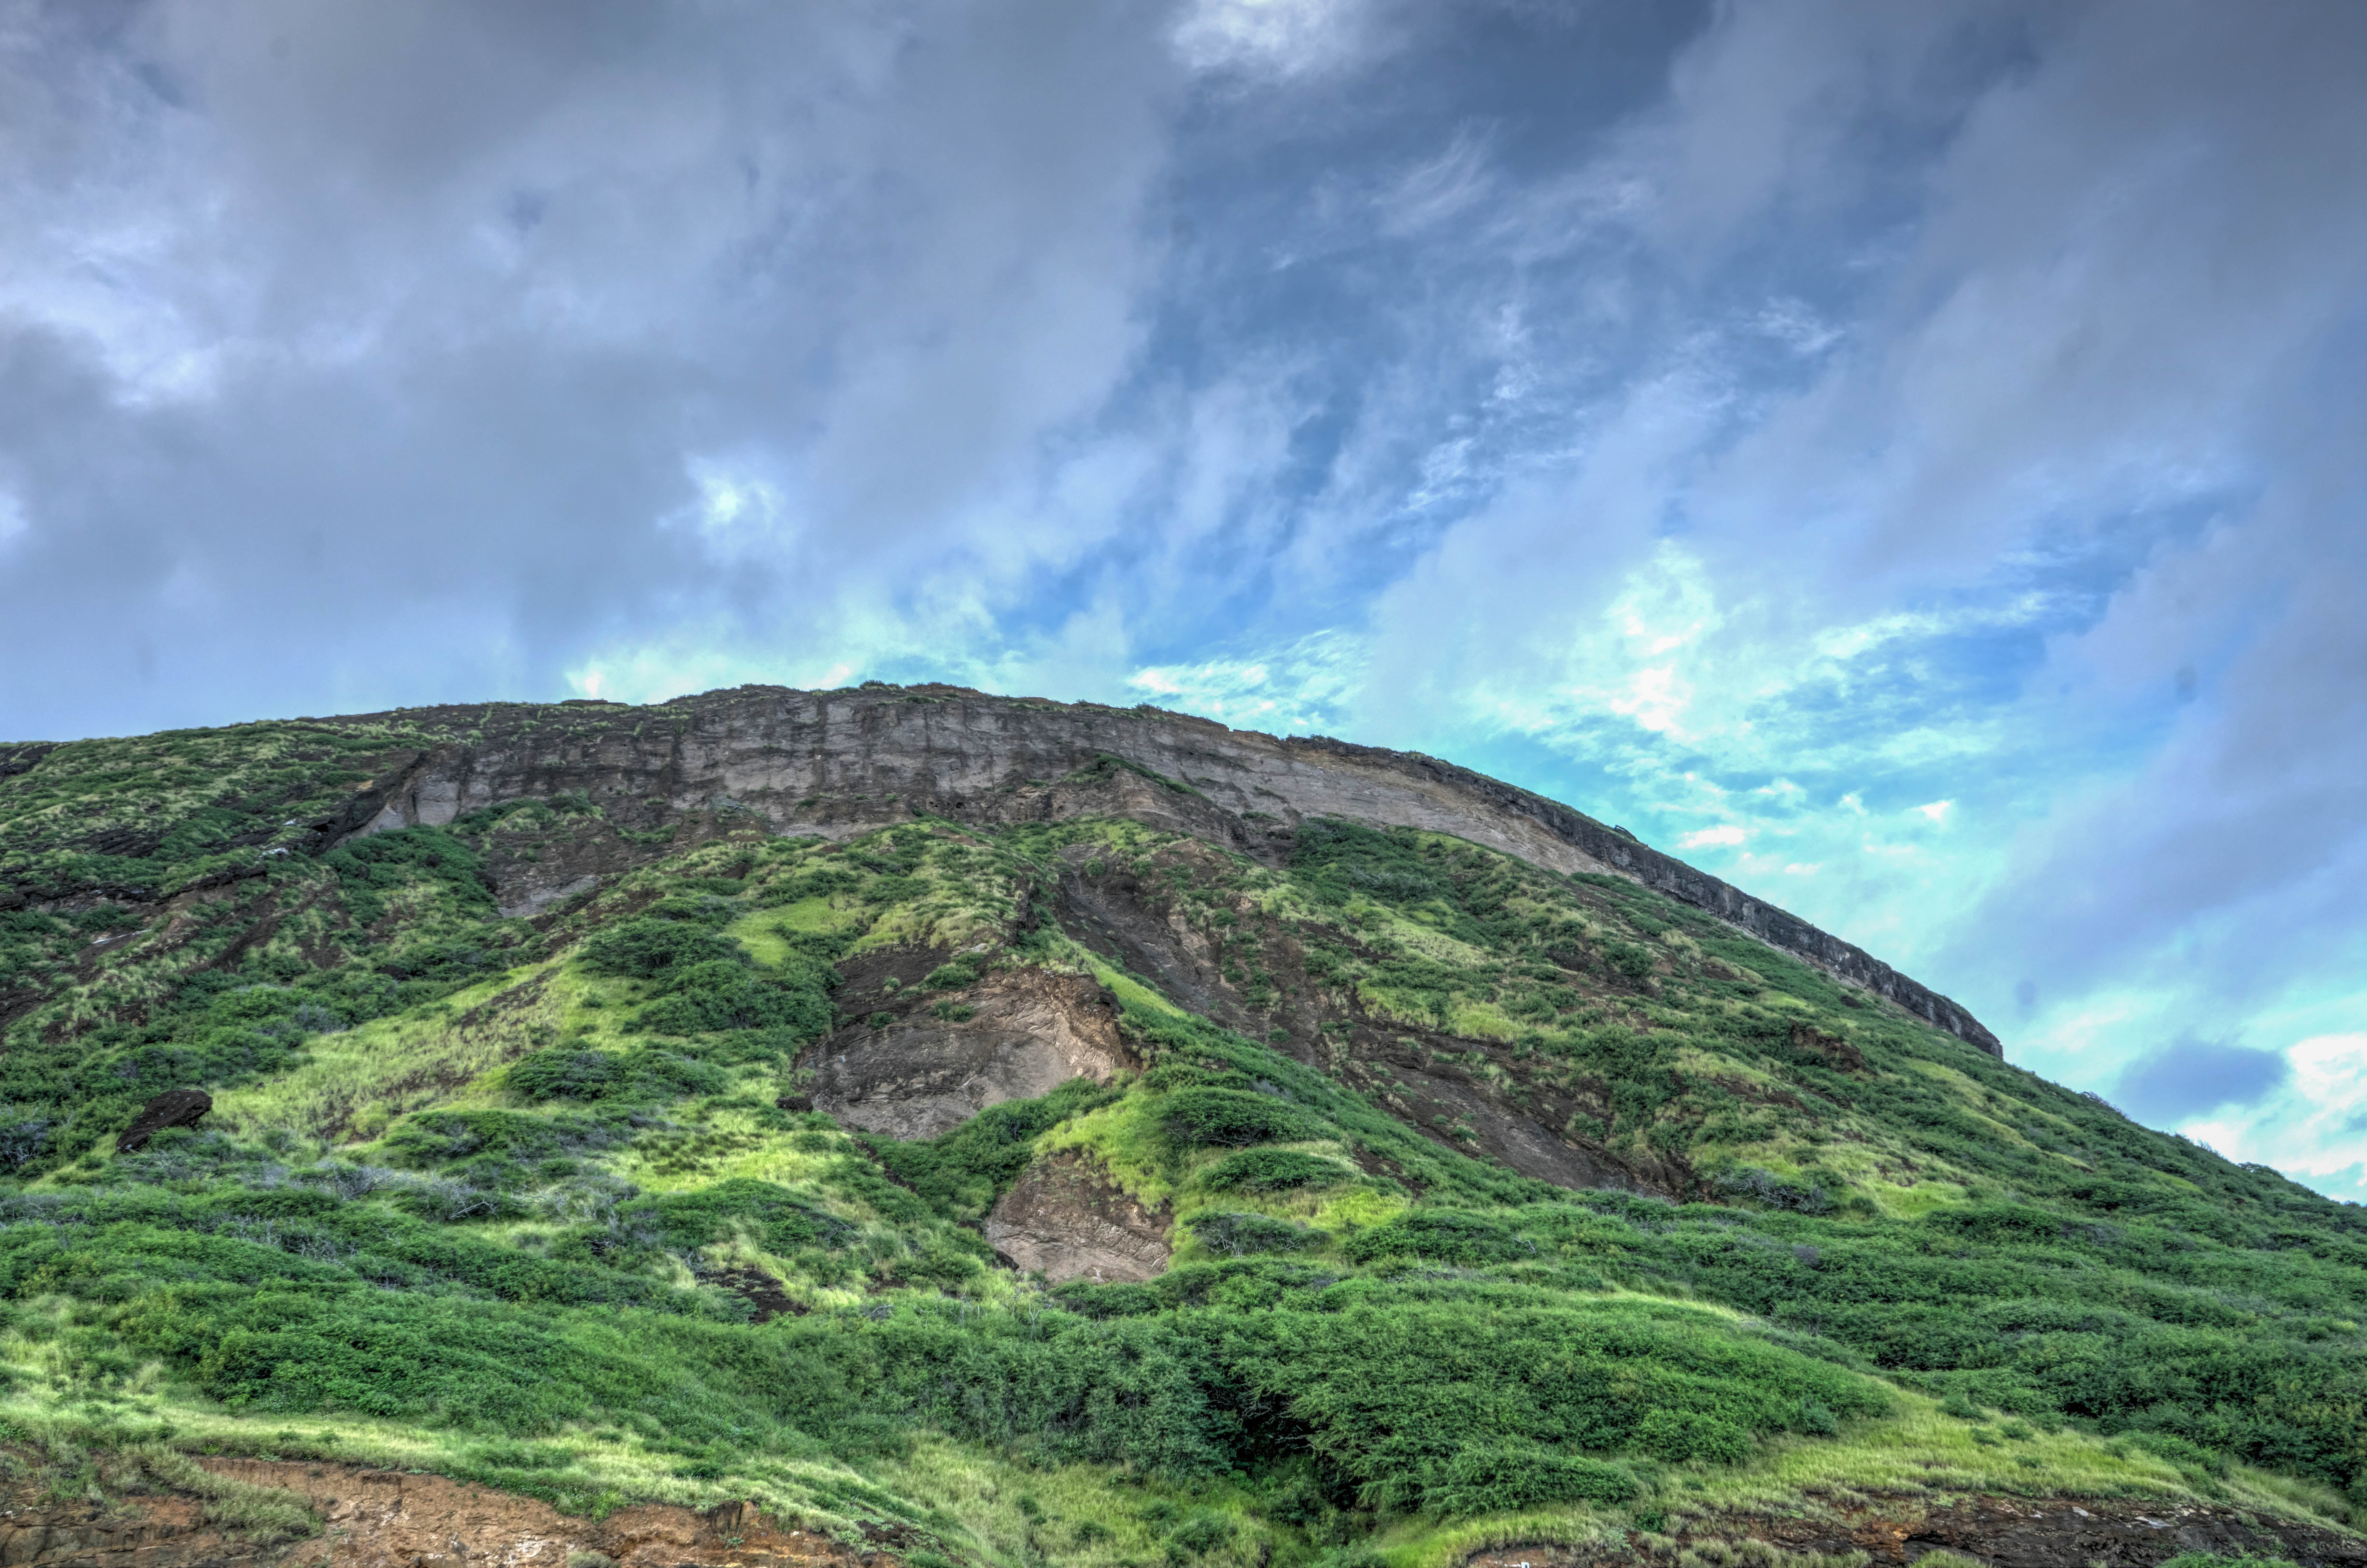
landscape, sea, water, nature, outdoor, rock, ocean, mountain, cloud, sky, hill, valley, mountain range, summer, vacation, travel, tropical, blue, hawaii, tourism, highland, terrain, ridge, rocks, outside, waves, clouds, cliffs, plateau, pacific, fell, oahu, loch, ecosystem, landform, north shore, hawaii beach, geographical feature, mountainous landforms, geological phenomenon